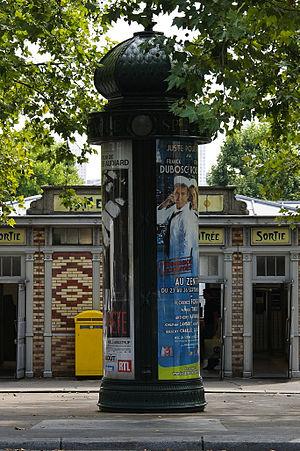
Colonne Morris à l'entrée du métro Saint Jacques à Paris.
Paris [pa.ʁi] est la ville la plus peuplée et la capitale de la France.